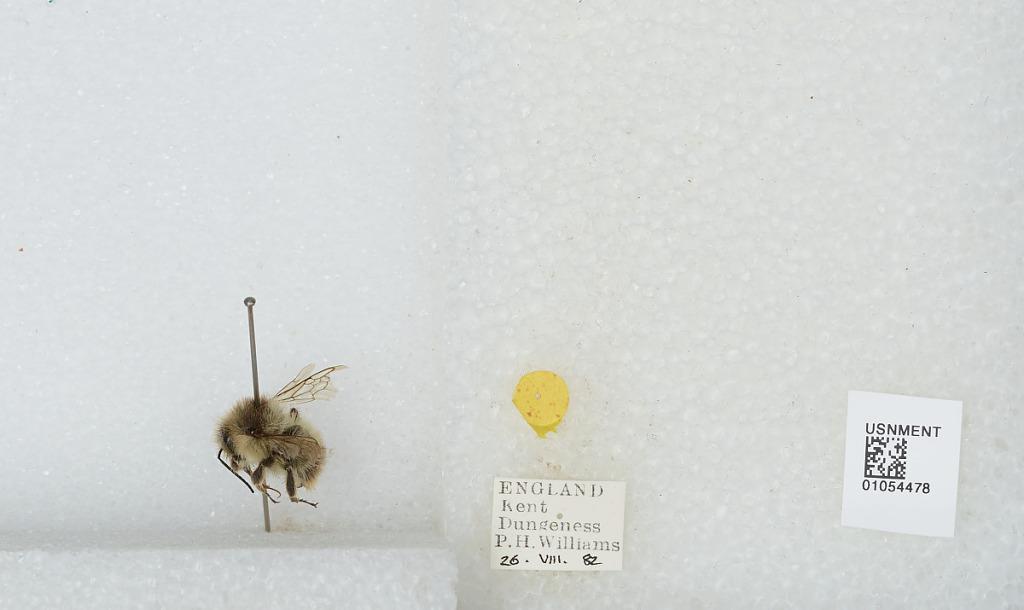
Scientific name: Bombus sp.
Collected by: P. Williams
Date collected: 1982-8-26
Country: United Kingdom
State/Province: England
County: Kent
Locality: Dungeness
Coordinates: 50.9167, 0.9667